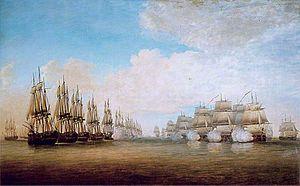
Représentation de la bataille de Sadras, le 17 février 1782, au large des côtes de l'Inde. Peinture de Dominique Serres.
Le Sphinx est un vaisseau à deux ponts portant 64 canons, construit à Brest sur les plans de Ollivier Fils et lancé en 1776. Il relève un navire construit en 1755 et qui vient d'être mis à la casse. Ses dimensions et son armement sont les mêmes que son prédécesseur. Il participe à la guerre d'indépendance des États-Unis, tout particulièrement aux combats de l'escadre de Suffren dans l'océan Indien.
La bataille de Sadras, également appelée combat de Madras, est la première de cinq batailles navales, en grande partie indécises, livrées entre la flotte britannique commandée par l'amiral Edward Hughes et la flotte française commandée par le bailli de Suffren au large de la côte est de l'Inde pendant la guerre d'indépendance américaine. La bataille, engagée le 17 février 1782 près de l'actuelle Kalpakkam, fut indécise, mais la flotte anglaise souffrit le plus d'avaries, et les transports de troupes que protégeait Suffren purent débarquer leurs troupes à Porto Novo.
Charles Louis du Chilleau de La Roche est un officier de la marine française sous Louis XVI. Il a fait campagne aux Antilles et en Inde pendant la guerre d'indépendance des États-Unis.